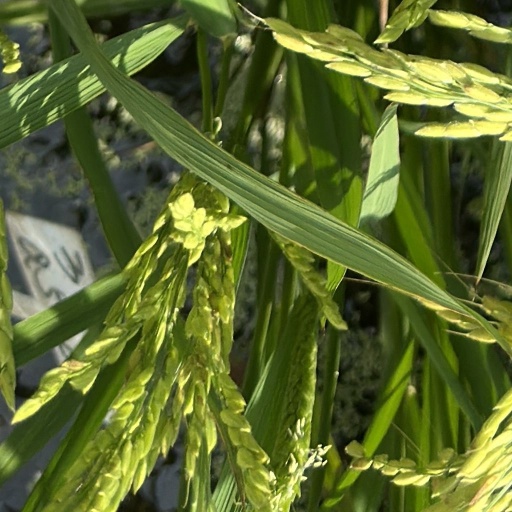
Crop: rice